Western Harbour Crossing

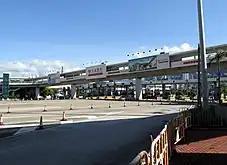
Western Harbour Crossing toll plaza

The initial toll for private cars projected by the consortium was $30. The franchisee traffic forecast in January 1997 made before the tunnel opened was between 50,000 and 70,000 vehicle trips daily during the first year of operation. The actual number of daily trips did not exceed 47,000 and averaged at 20,000.